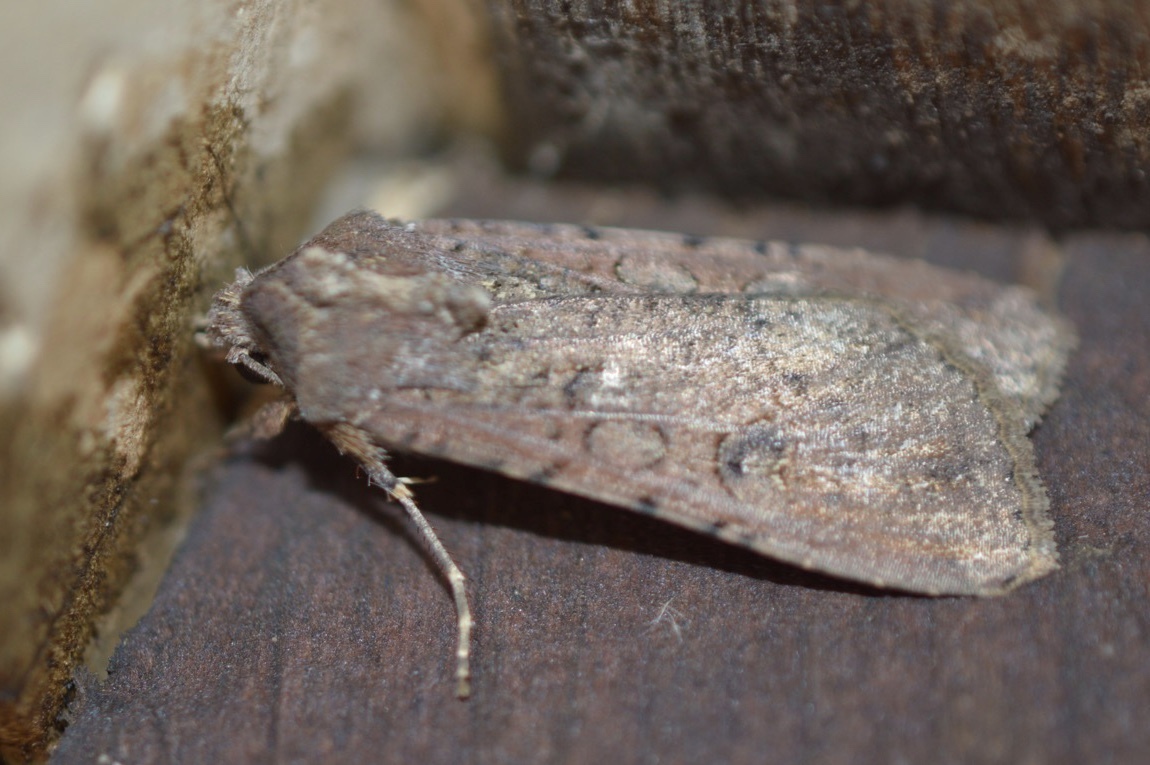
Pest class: cutworms